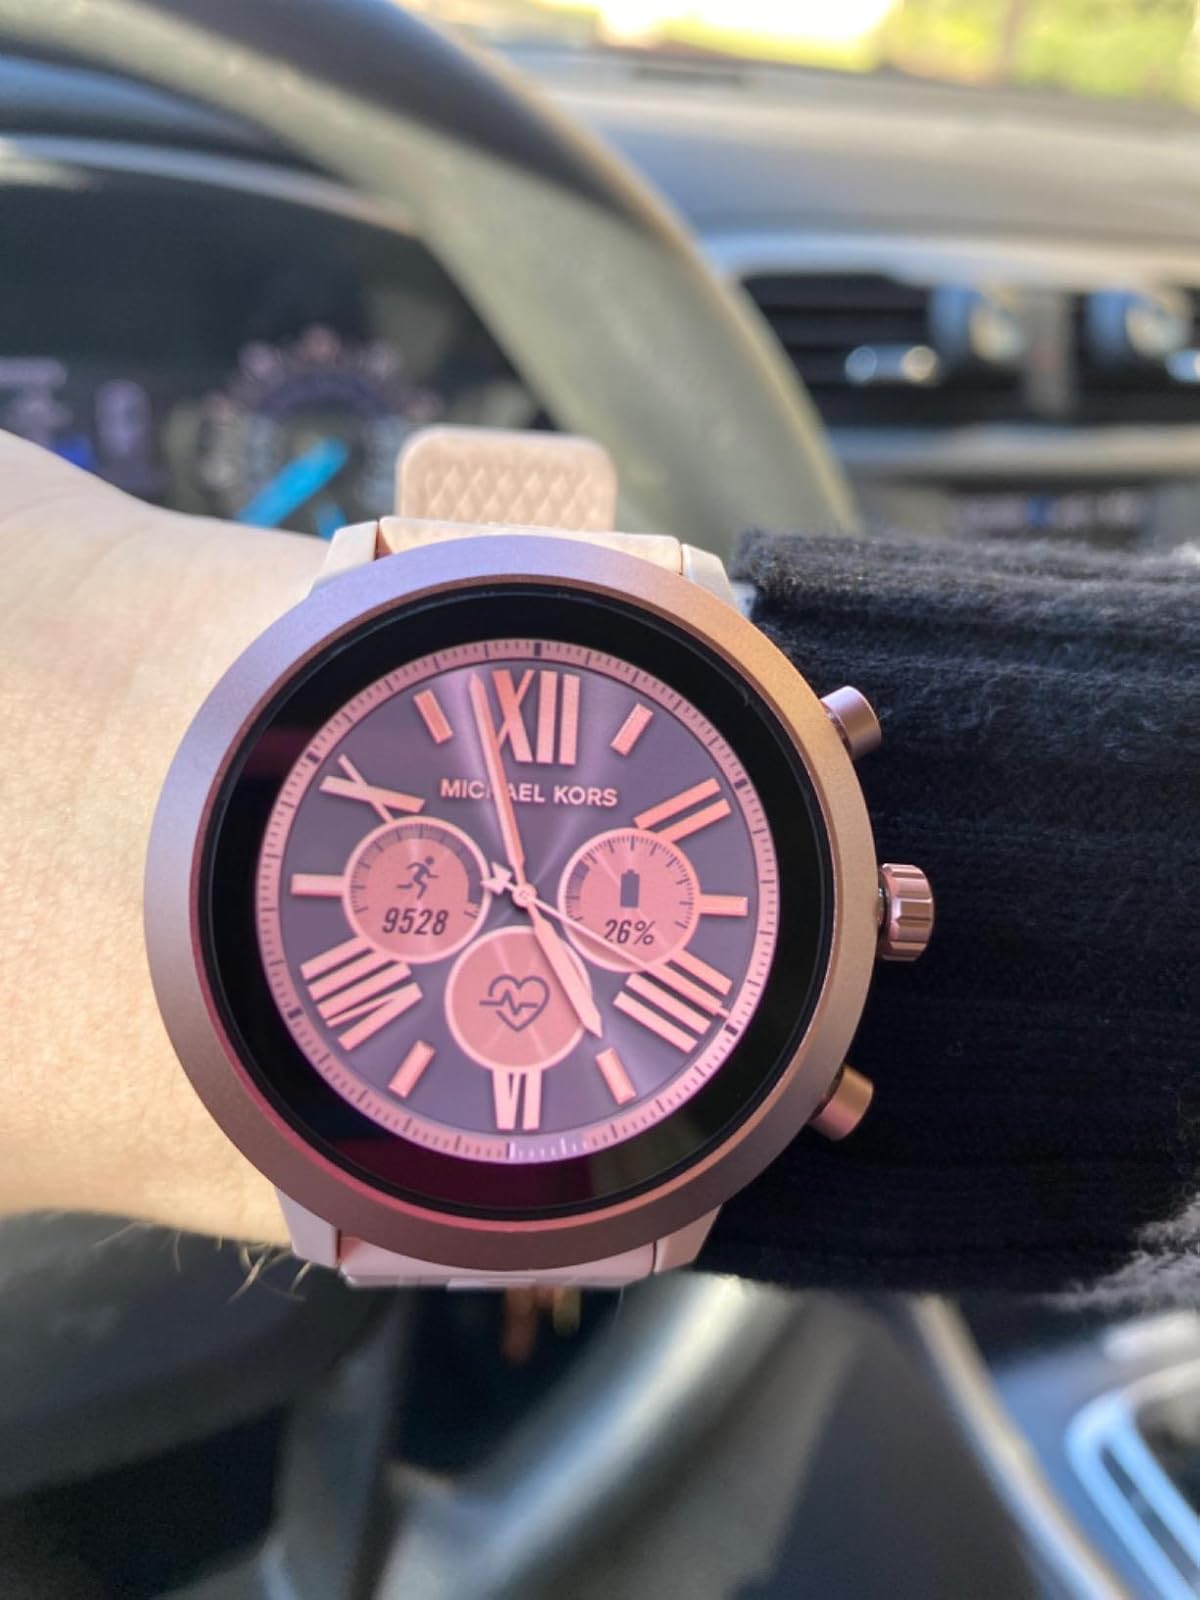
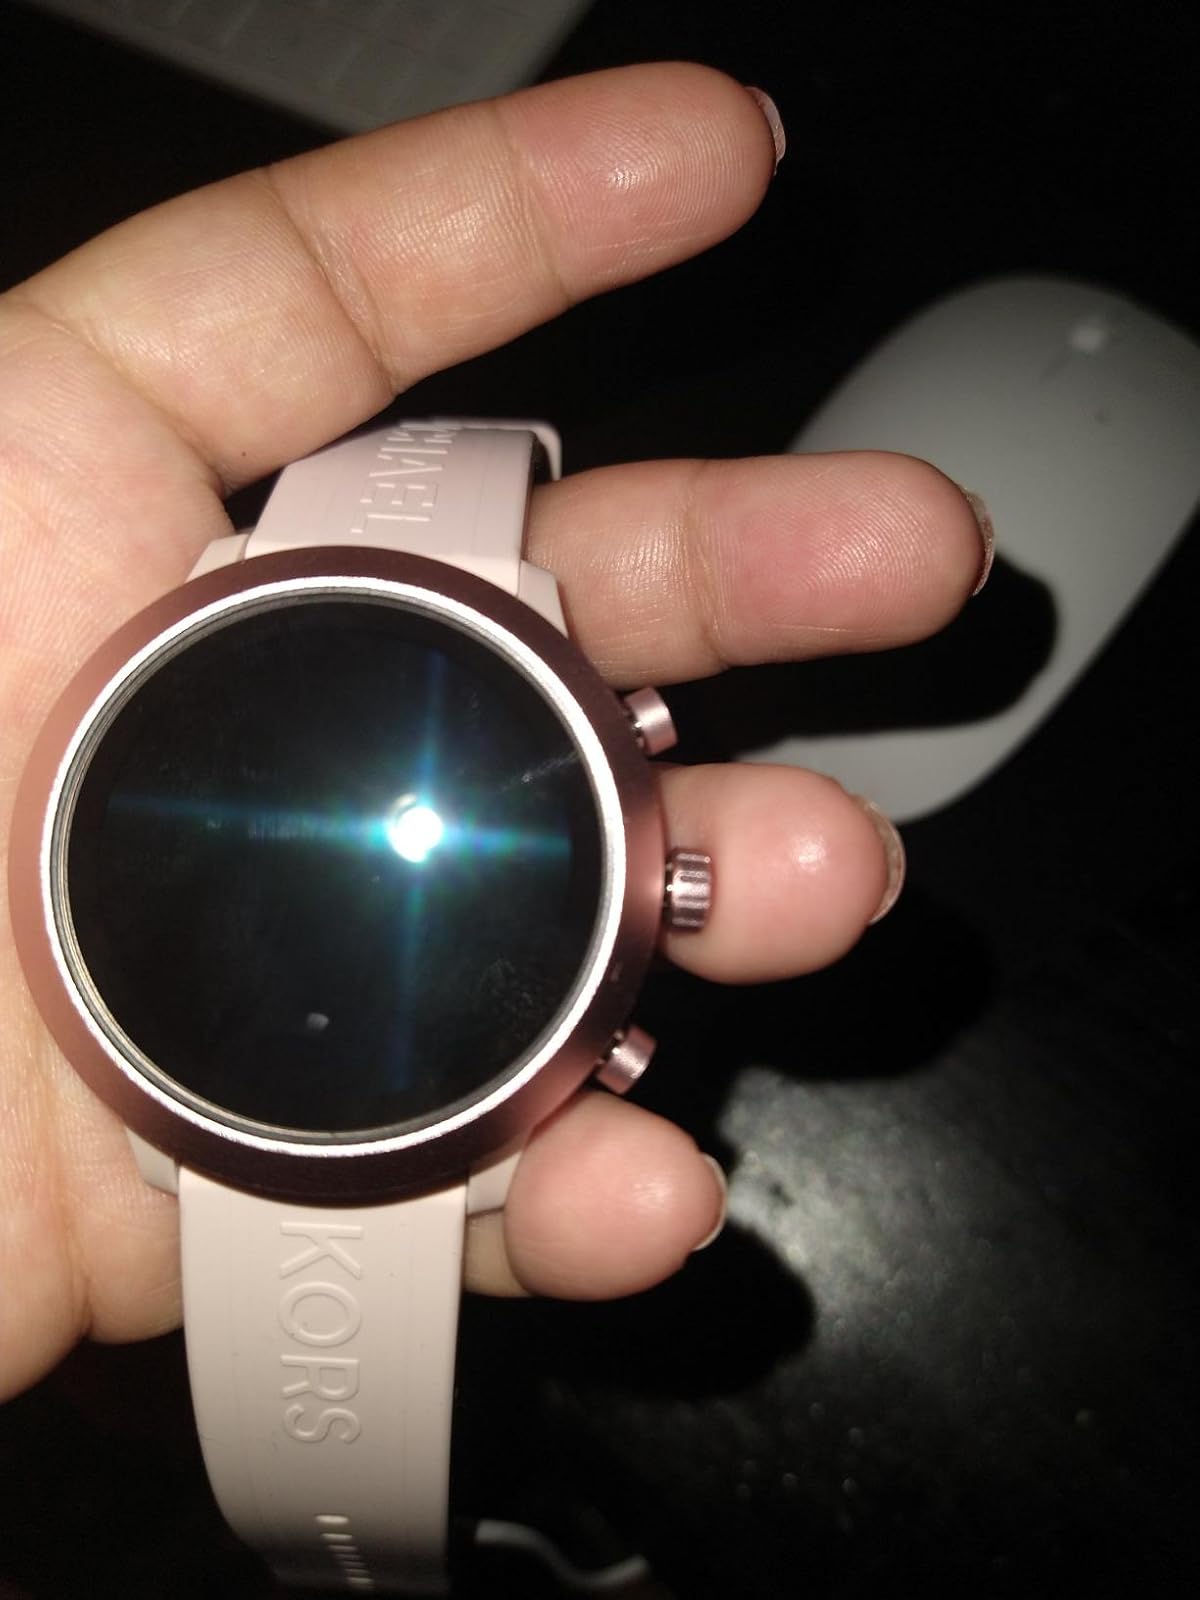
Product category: smartwatch
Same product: yes